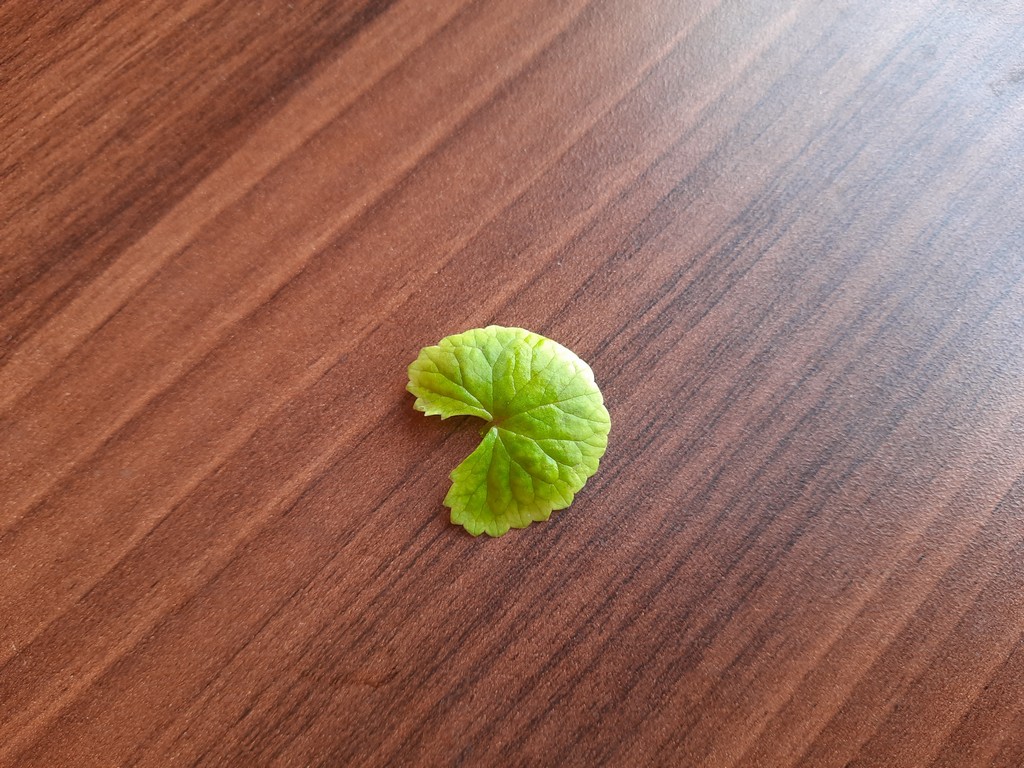
Label: Healthy